2023 in science

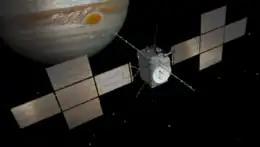
14 April: Launch of the JUICE mission to Jupiter.

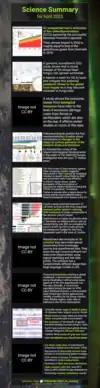
Image version of this section

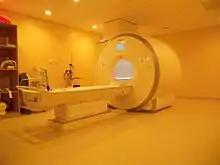
1 May: A new non-invasive brain-reading method for "semantic decoding" based on fMRI is demonstrated.

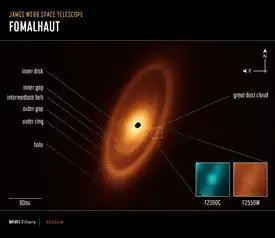
8 May: Infrared view of three asteroid belts around the star Fomalhaut.

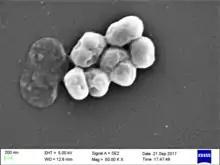
25 May: Artificial intelligence is reported to have designed a new antibiotic, effective against "Acinetobacter baumannii" (pictured).

[[File:1978- Antarctic sea ice extent - Purich and Doddridge.png |thumb|Reporting low Antarctic sea ice extent in mid 2023, researchers concluded that a "regime shift" may be taking place "in which previously important relationships no longer dominate sea ice variability".]]